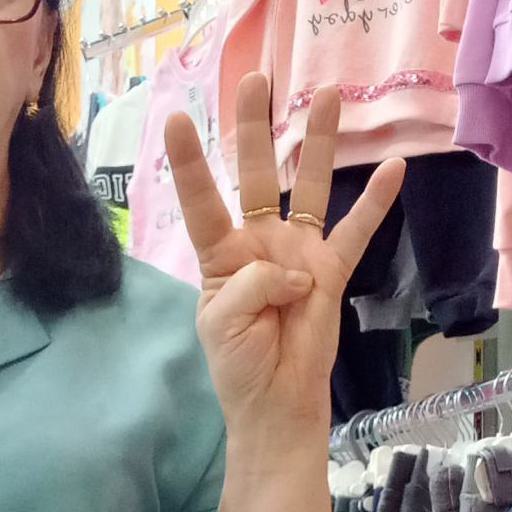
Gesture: four